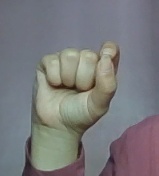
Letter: fa